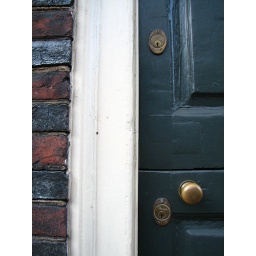
A door on a house on Elfreth's Alley in Philadelphia. &amp;quot;Our Nation's Oldest Residential Street&amp;quot;